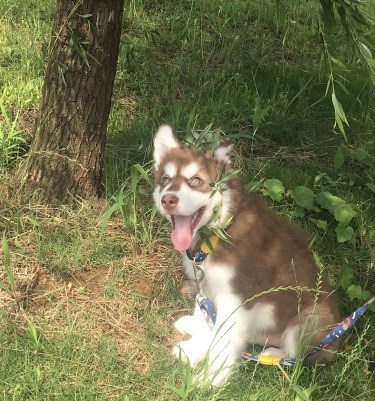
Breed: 1324-n000004-malamute